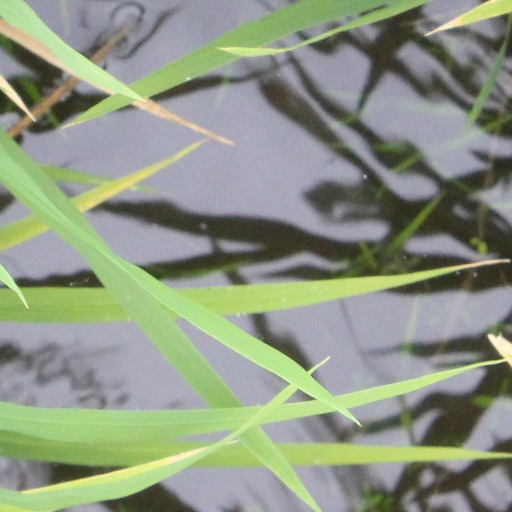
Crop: rice